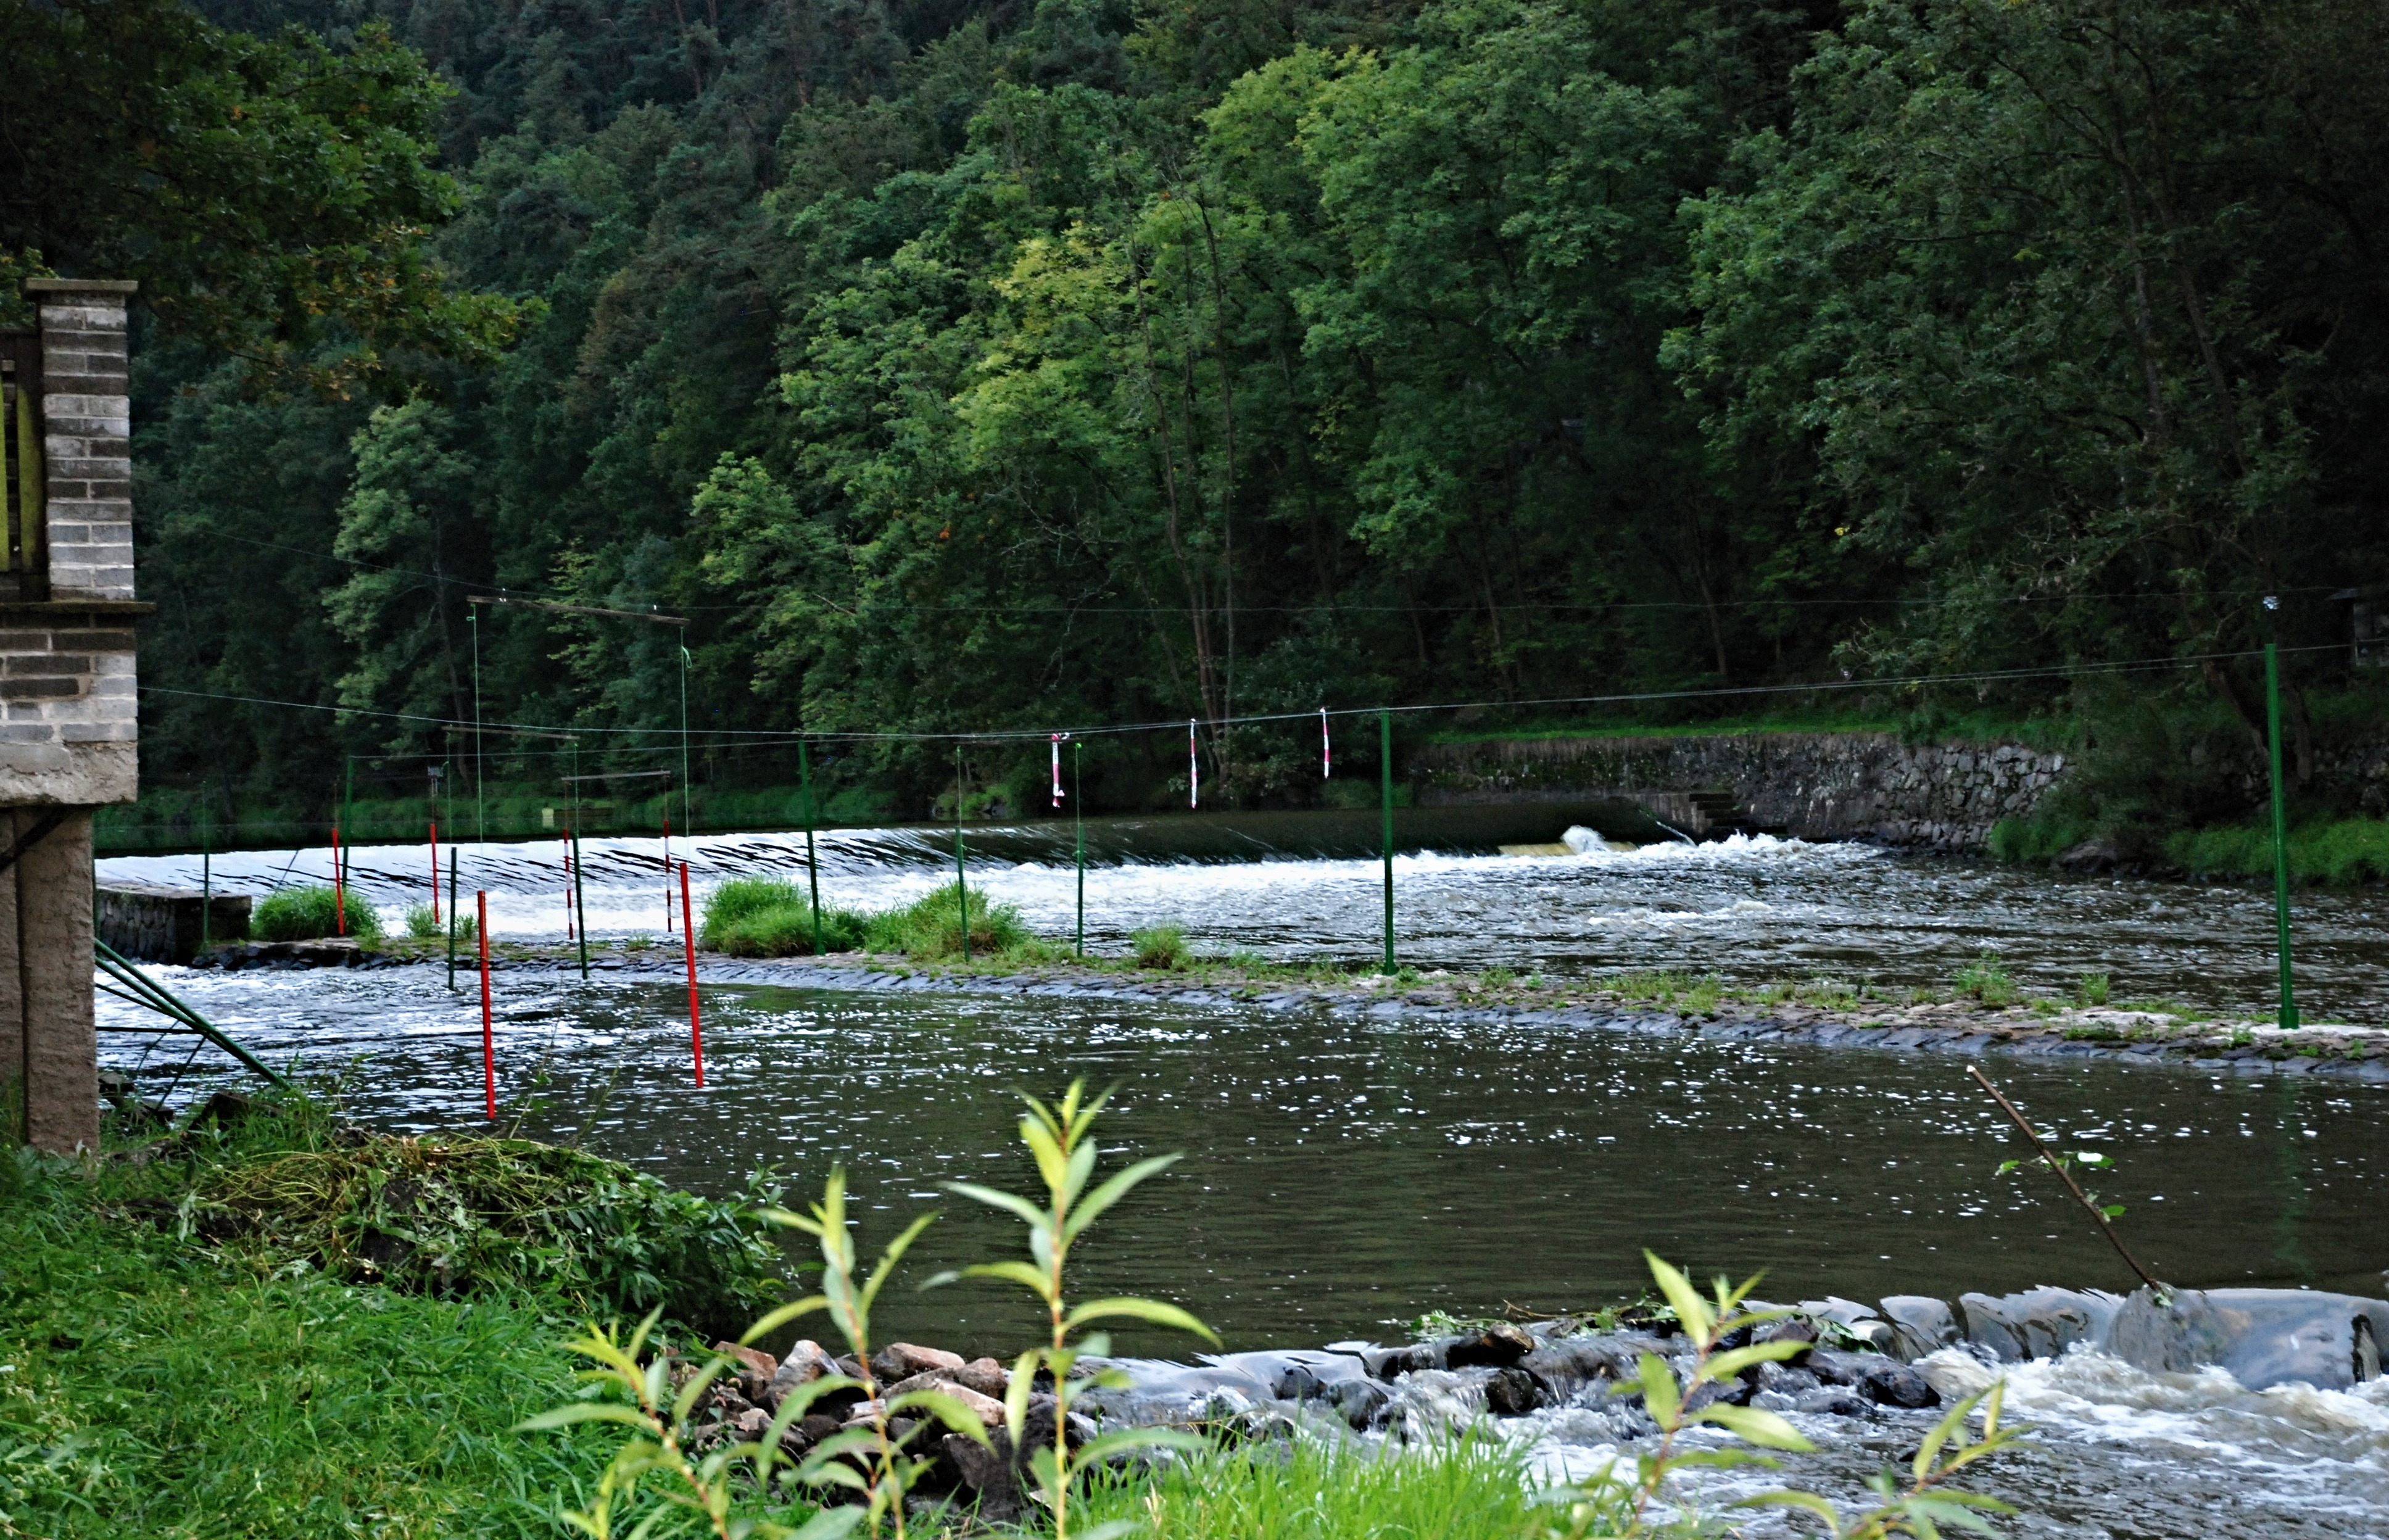
water, forest, wilderness, lake, river, pond, stream, jungle, body of water, trees, current, bank, camp, wetland, habitat, watercourse, weir, south bohemia, river basin, fish pond, lu nice, slalom course, slalom poles, water slalom